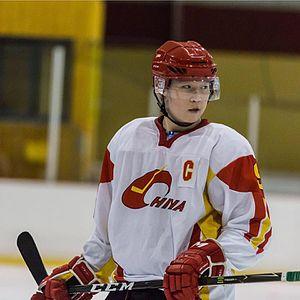
L'équipe de Chine de hockey sur glace est la sélection nationale de Chine regroupant les meilleurs joueurs de hockey sur glace chinois lors des compétitions internationales. L'équipe est sous la tutelle de la Fédération de Chine de hockey sur glace. L'équipe est classée 32ᵉ au classement IIHF 2019.